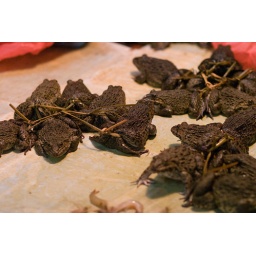
Live frogs bundled together at a fresh fish and poultry market in Zhuhai, Guangdong, China